Moon clip

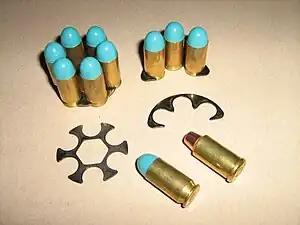
Full and half moon clips loaded with .45 ACP and one Semiwadcutter .45 Auto Rim cartridge.

A moon clip is a ring-shaped or star-shaped piece of metal designed to hold multiple cartridges together as a unit, for simultaneous insertion and extraction from a revolver cylinder. Moon clips may either hold an entire cylinder's worth of cartridges together (full moon clip), half a cylinder (half moon clip), or just two neighboring cartridges. The two-cartridge moon clips can be used for those revolvers that have an odd number of loading chambers such as five or seven and also for those revolvers that allow a shooter to mix both rimless and rimmed types of cartridges in one loading of the same cylinder (e.g., two "adjacent" rounds of .45 ACP, two rounds of .45 Colt, and two rounds of .410 in a single six-chamber S&W Governor cylinder).